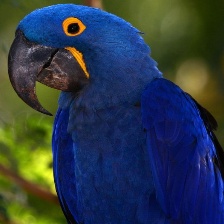
Species: HYACINTH MACAW
Scientific name: ANODORHYNCHUS HYACINTHINUS
ImageNet parent category: macaw